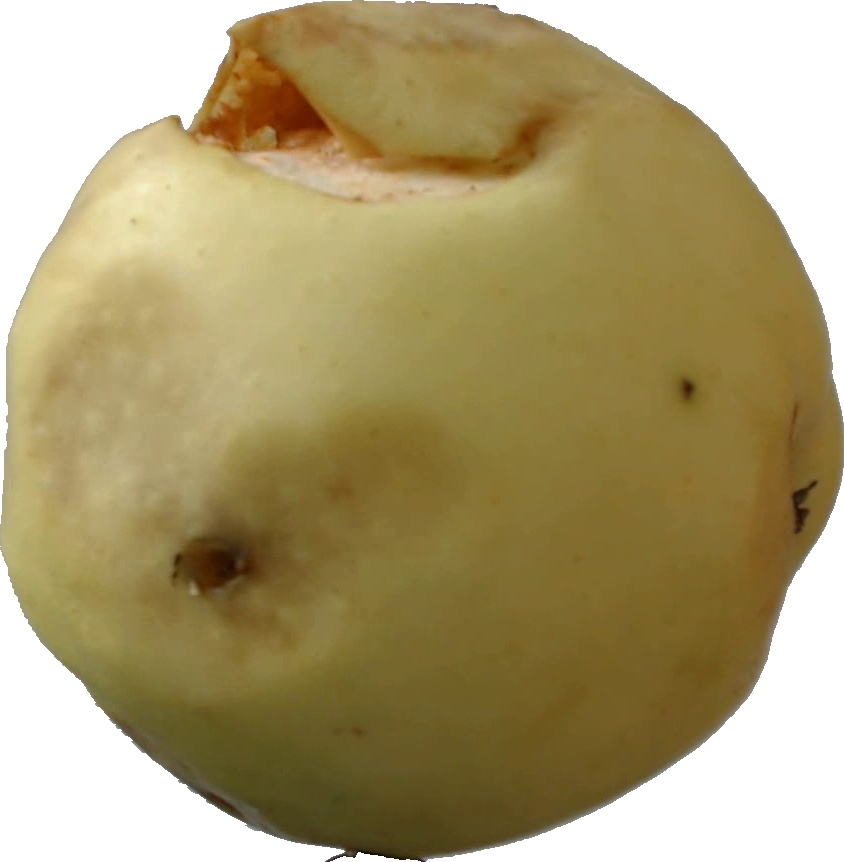
Label: apple_hit_1